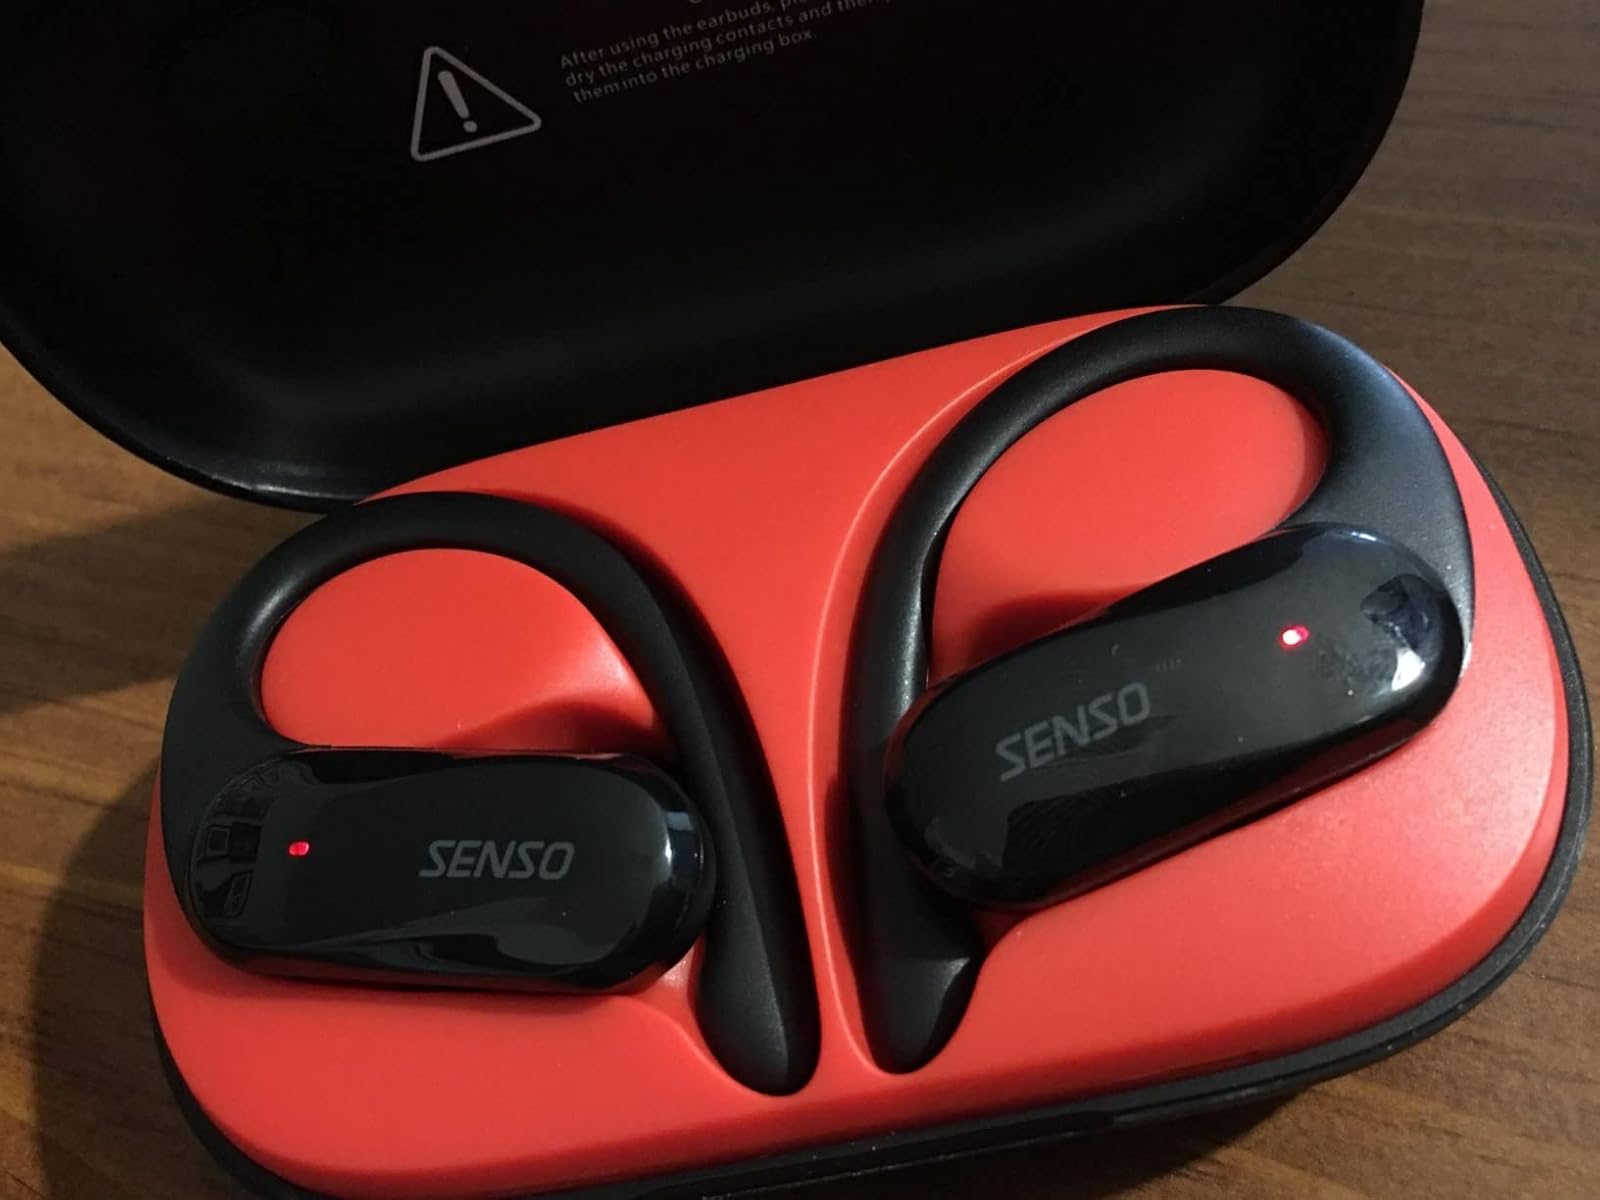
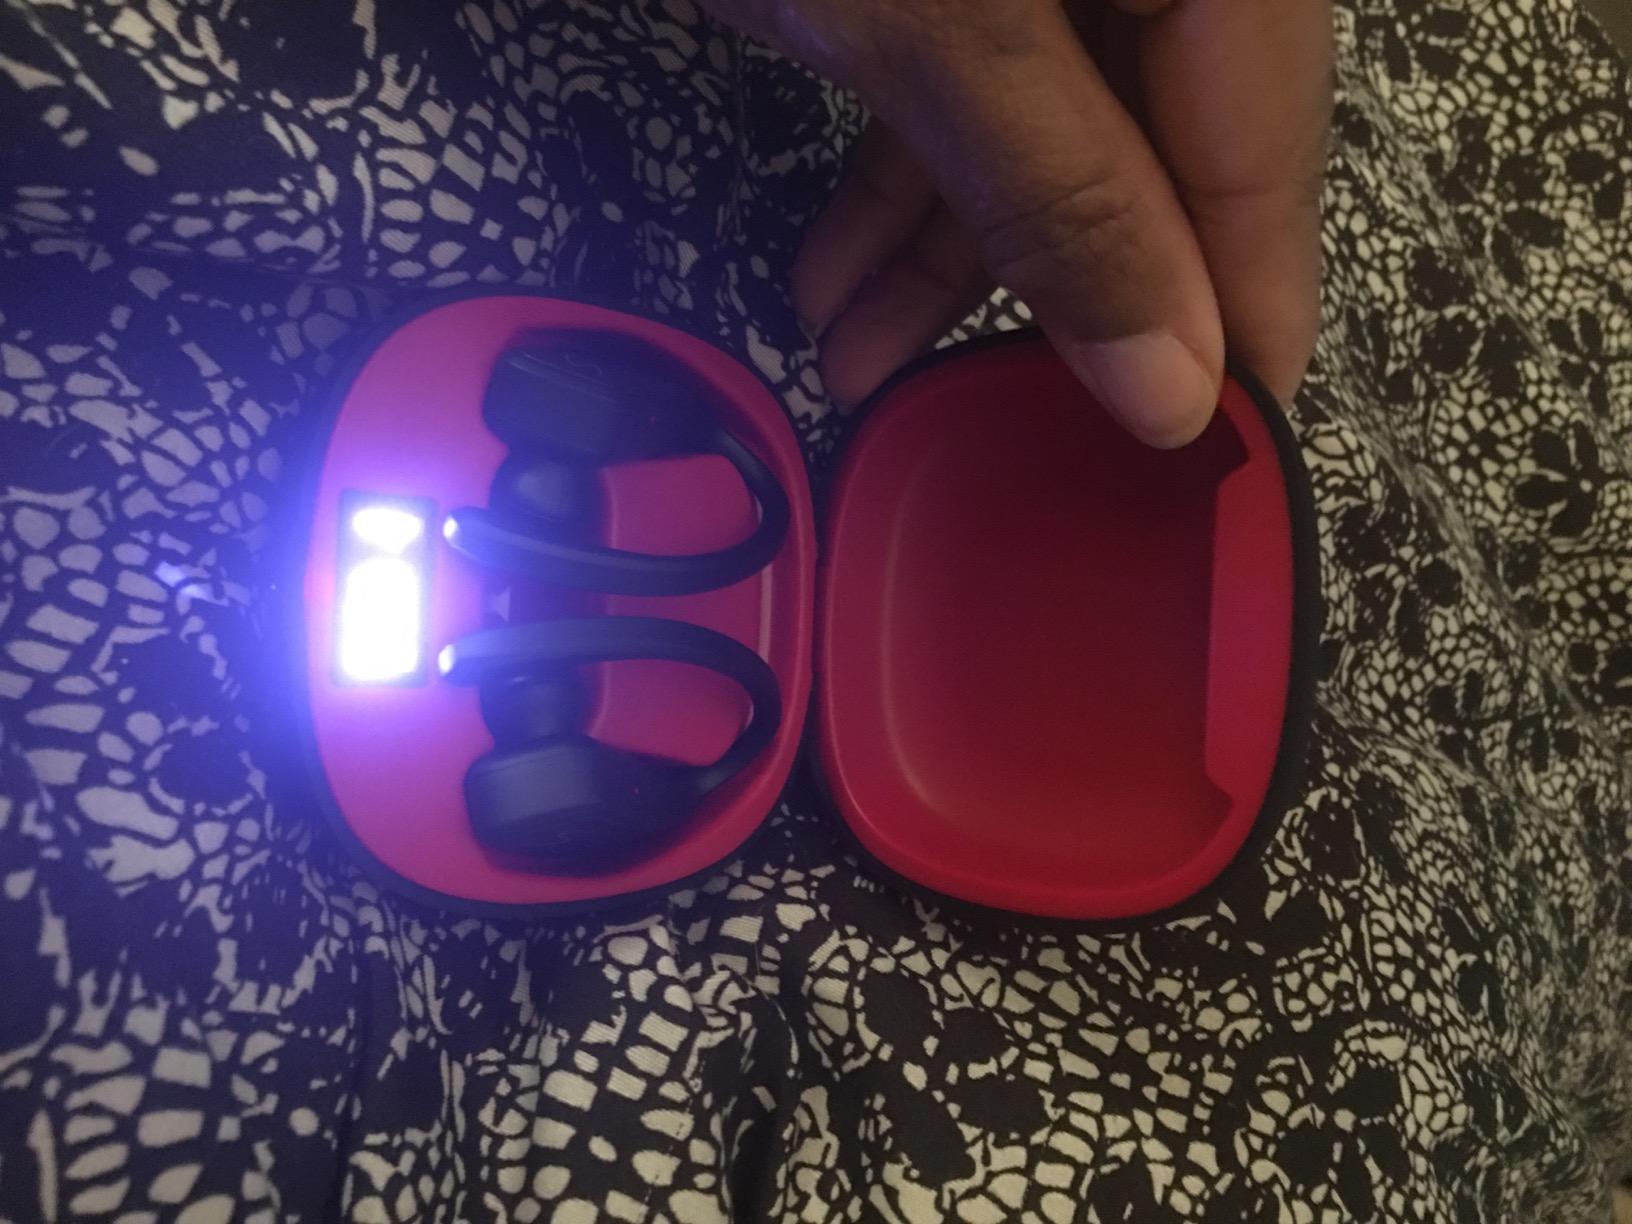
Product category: earbuds
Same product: no